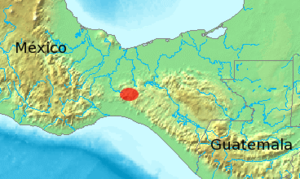
Abronia bogerti est une espèce de sauriens de la famille des Anguidae.